Dhobi Ghat (Mumbai)

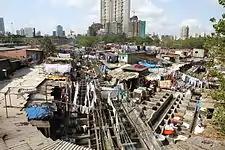
Mumbai Dhobi Ghat Laundry District

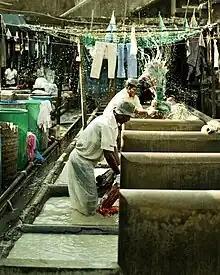
Individual wash pens at Dhobi Ghat

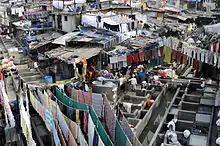
Mumbaikar dhobis at work in the Mahalaxmi area

Dhobi Ghat is an open air laundry in Mumbai, India. It was constructed in 1890. The washers, known as "dhobis", work in the open to clean clothes and linens from Mumbai's hotels and hospitals.